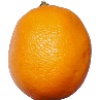
Label: lemon_meyer